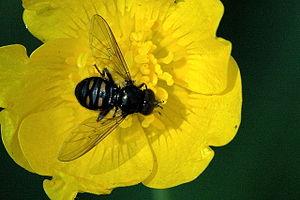
Les Syrphoidea sont une super-famille d'insectes diptères brachycères muscomorphes considérée comme non valide par le Système d'information taxonomique intégré.
Les Syrphidae ou Syrphides, sont une famille de mouches du sous-ordre des Brachycera. La famille se subdivise en 3 sous-familles qui comprennent environ 200 genres et plus de 5 000 espèces décrites. On compte environ 800 espèces dans l'Ouest paléarctique et plus de 500 en France. De manière générale, c'est une famille cosmopolite.